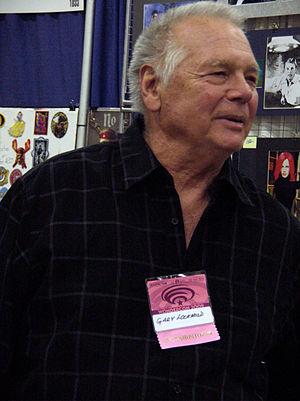
Gary Lockwood, de son vrai nom John Gary Yurosek, né le 21 février 1937 à Van Nuys, est un acteur américain.